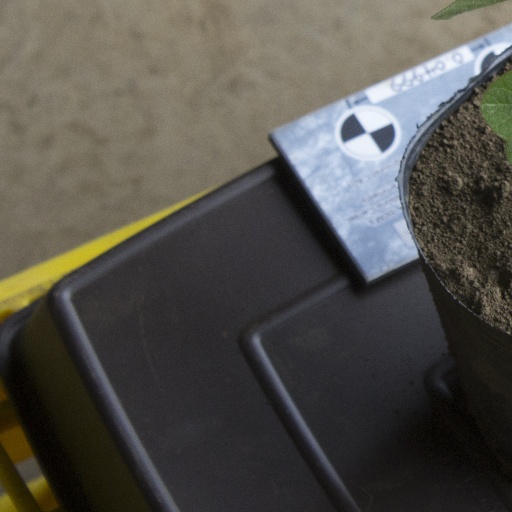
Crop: soybean